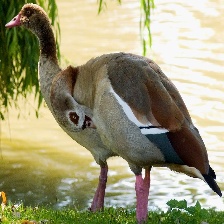
Species: EGYPTIAN GOOSE
Scientific name: ALOPOCHEN AEGYPTIACA
ImageNet parent category: goose